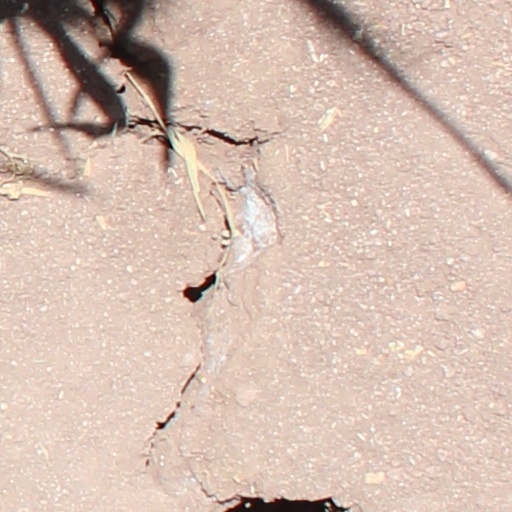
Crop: wheat